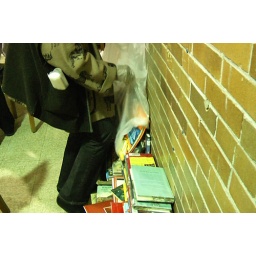
Water damaged books are dumped in this pile. Volunteers are renovating the library at Roosevelt Middle School. (Alan Tu/NewsWorks)